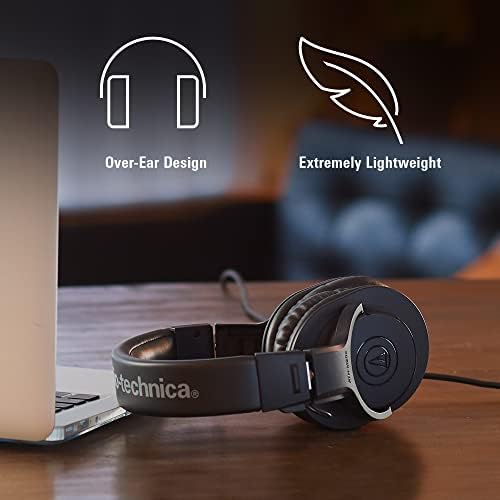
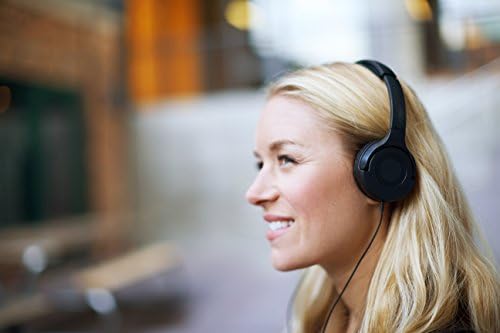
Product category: headphones
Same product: no